Troy Public Square

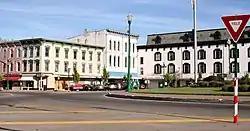
Troy's Public Square in 2005

The Troy Public Square is a historic district in Troy, Ohio, United States that is listed on the National Register of Historic Places. The "downtown area," the junction of Main and Market Streets, is a commerce center for Troy because of its central location in the town, restaurants and stores which line the square. Troy Main Street also hosts events in the Public Square frequently as a way to help grow businesses in the downtown area.